Bryan Hall (Washington State University)

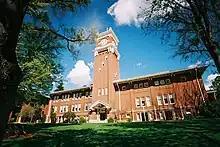
View from west in May 2007

The Bryan Hall clock tower is a prominent landmark of Washington State University and is used frequently in iconography for both the university and the surrounding area. Silhouettes of the clock tower are featured in the logos for the WSU Student Entertainment Board (SEB), the "Allegro" "Student Association for Music Advocacy", and the City of Pullman. Tours of campus encourage prospective tours to use the tower as a grounding point when first getting to know campus. That it lights up with crimson lights at night helps students find their way around.